Wellington Fault

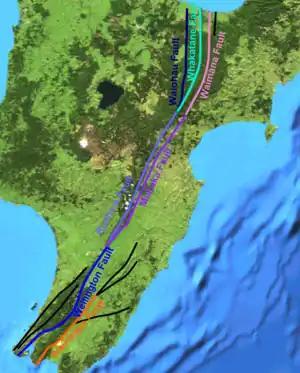
Wellington Fault (blue) in context main strands of the North Island Fault System.

The Wellington Fault is an active seismic fault in the southern part of the North Island of New Zealand. It is a dextral (right-lateral) strike-slip fault with variable amounts of vertical movement causing uplift to the northwest, as expressed by a series of ranges. It forms part of the North Island Fault System, which accommodates the transfer of displacement along the oblique convergent boundary between the Indo-Australian Plate and Pacific Plate.